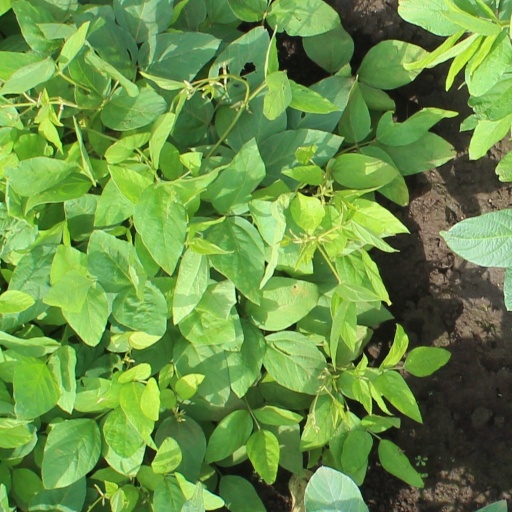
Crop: soybean